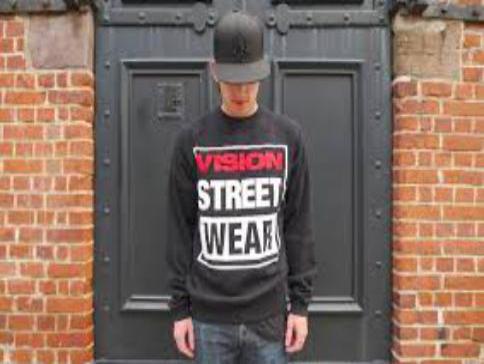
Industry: Clothes